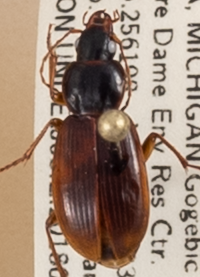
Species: Synuchus impunctatus
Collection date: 2018-07-11
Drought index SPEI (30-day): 1.444
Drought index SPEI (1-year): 1.01
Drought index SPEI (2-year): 2.09